Dashavatara

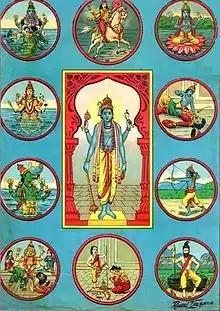
Hindu god Vishnu (centre) surrounded by his ten major avatars (Krishna-Buddha version). Anticlockwise from top left: Matsya; Kurma; Varaha; Narasimha; Vamana; Parashurama; Rama; Krishna; Buddha and Kalki

The Dashavatara are the ten primary avatars of Vishnu, a principal Hindu god. Vishnu is said to descend in the form of an avatar to restore cosmic order. The word "Dashavatara" derives from , meaning "ten", and , roughly equivalent to "incarnation".